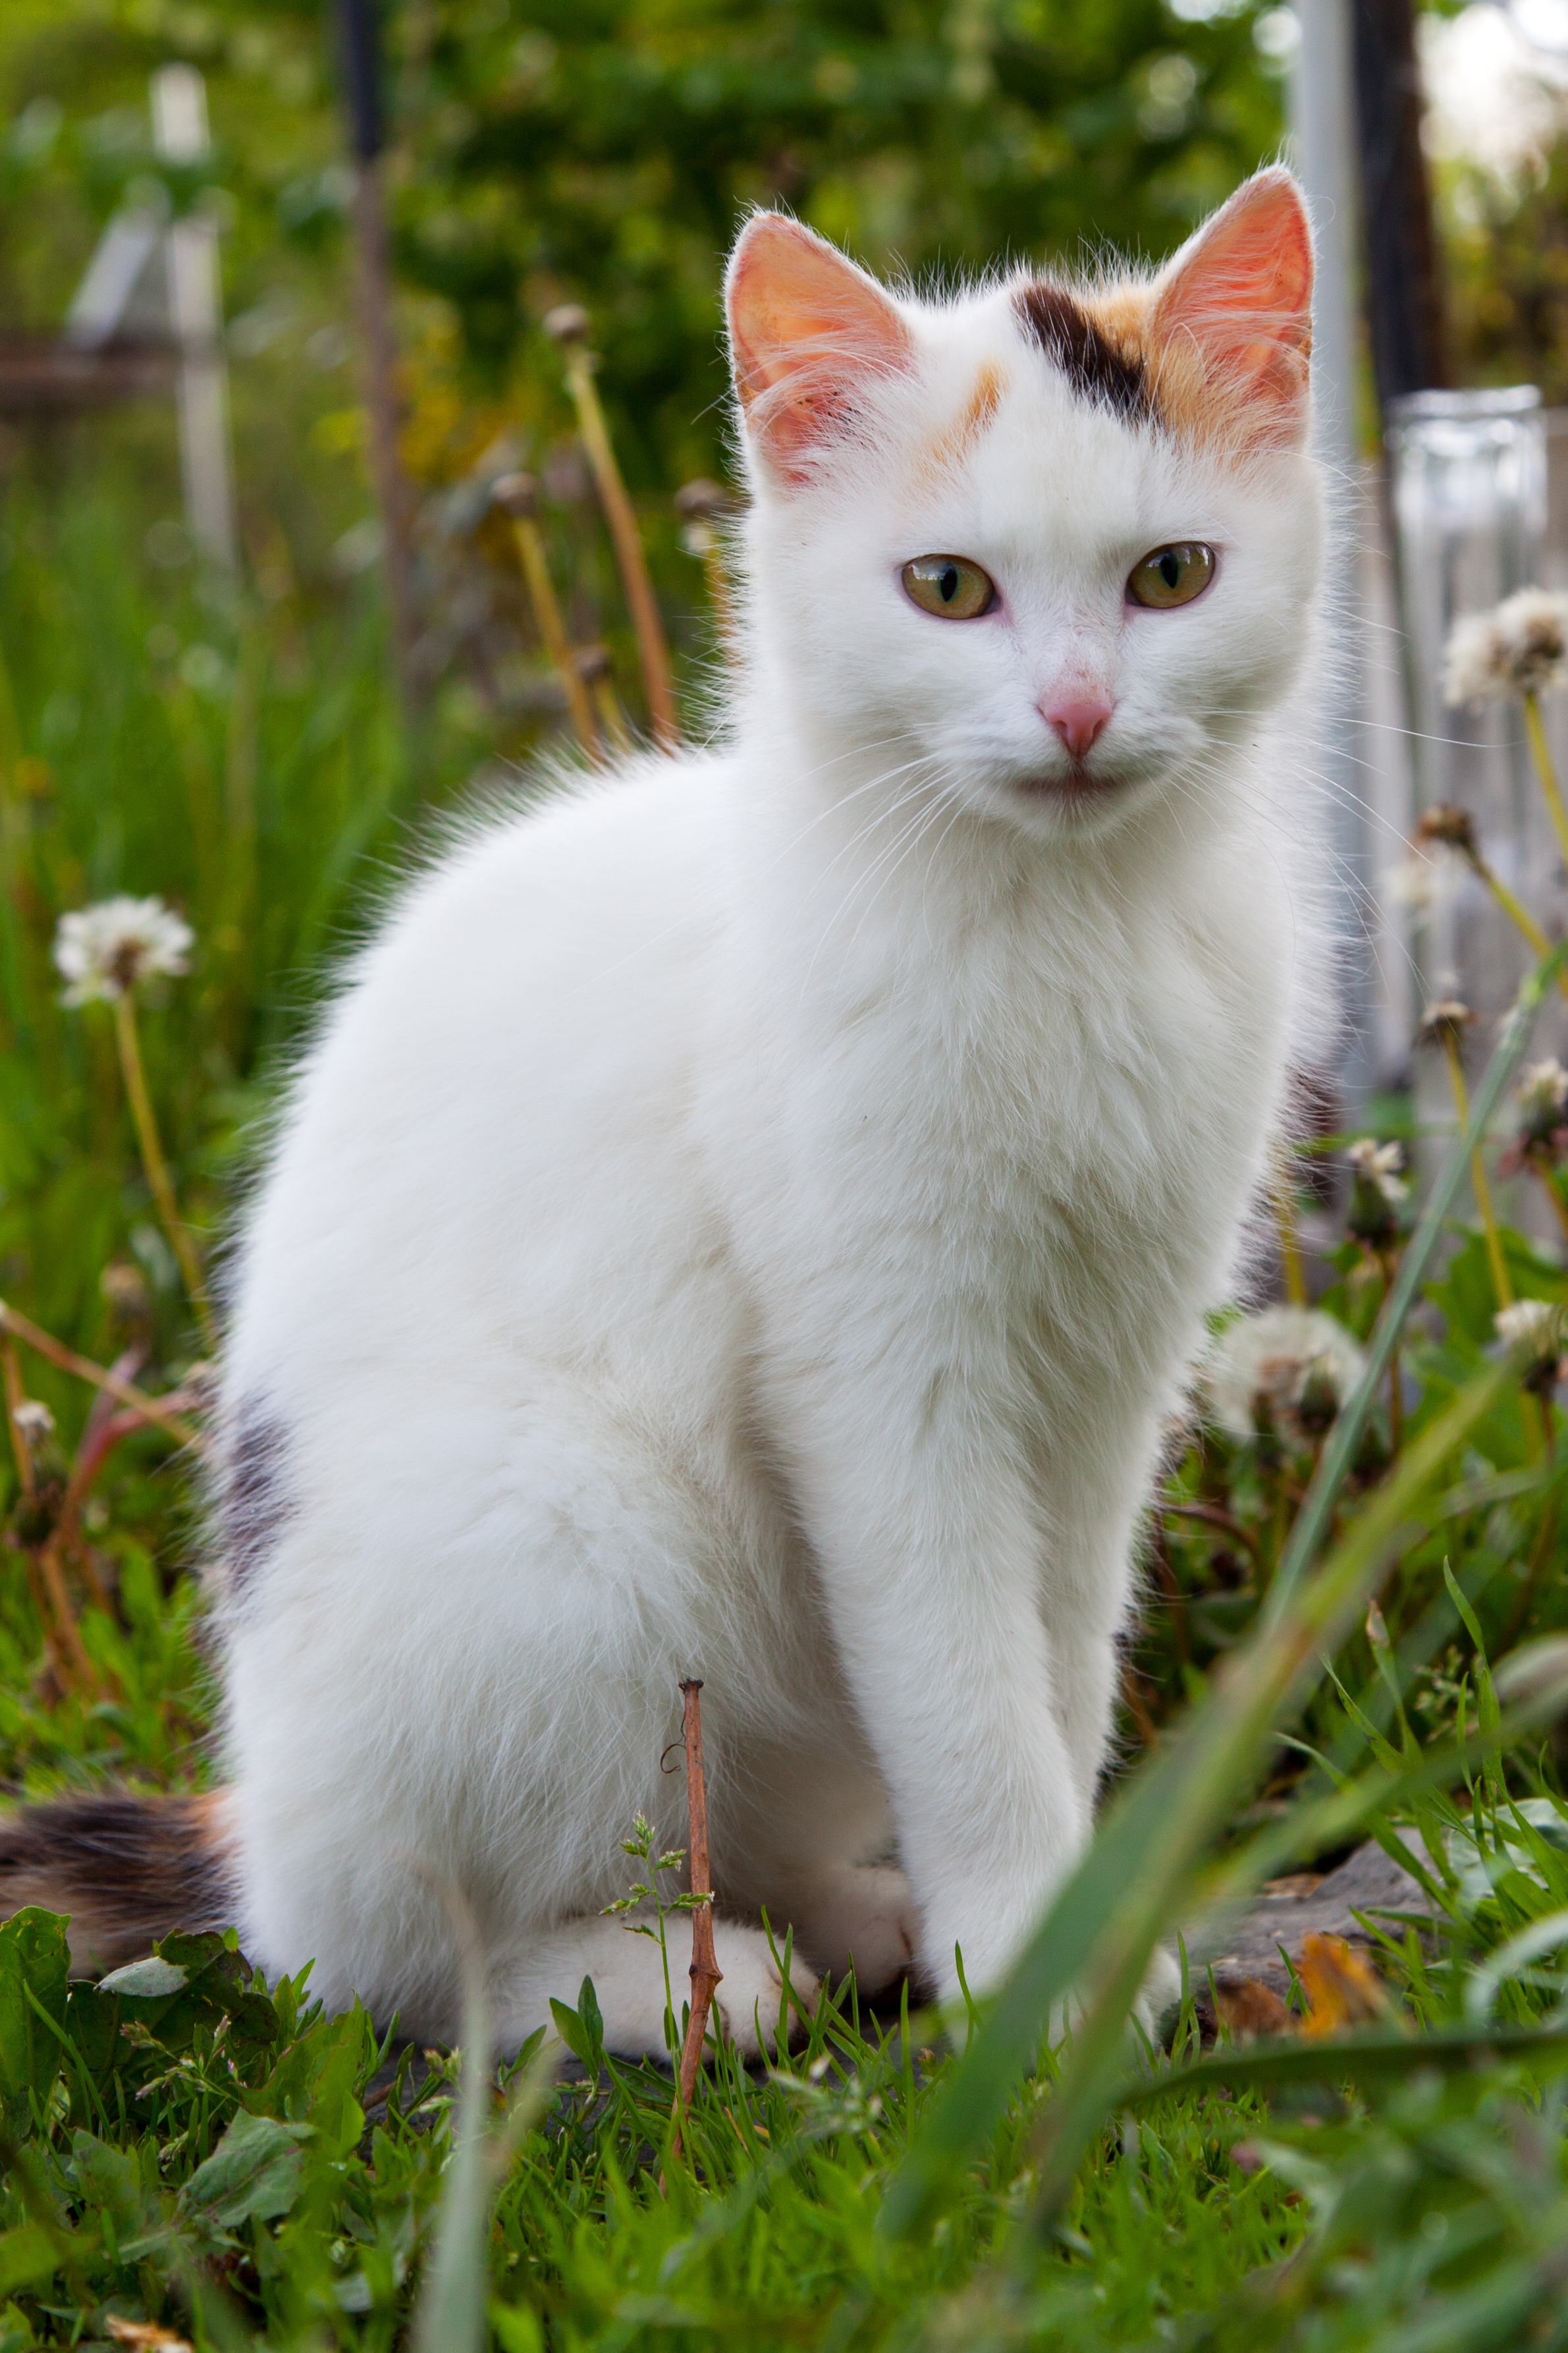
grass, white, sweet, animal, cute, pet, fur, young, kitten, cat, sitting, small, feline, mammal, fauna, sit, eyes, whiskers, kitty, vertebrate, domestic, adorable, turkish van, small to medium sized cats, cat like mammal, turkish angora